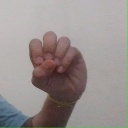
अक्षर: उ